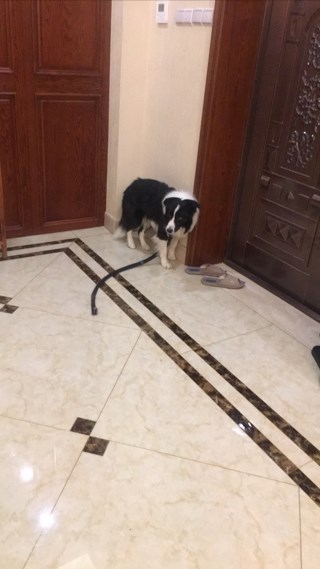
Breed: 2594-n000109-Border_collie